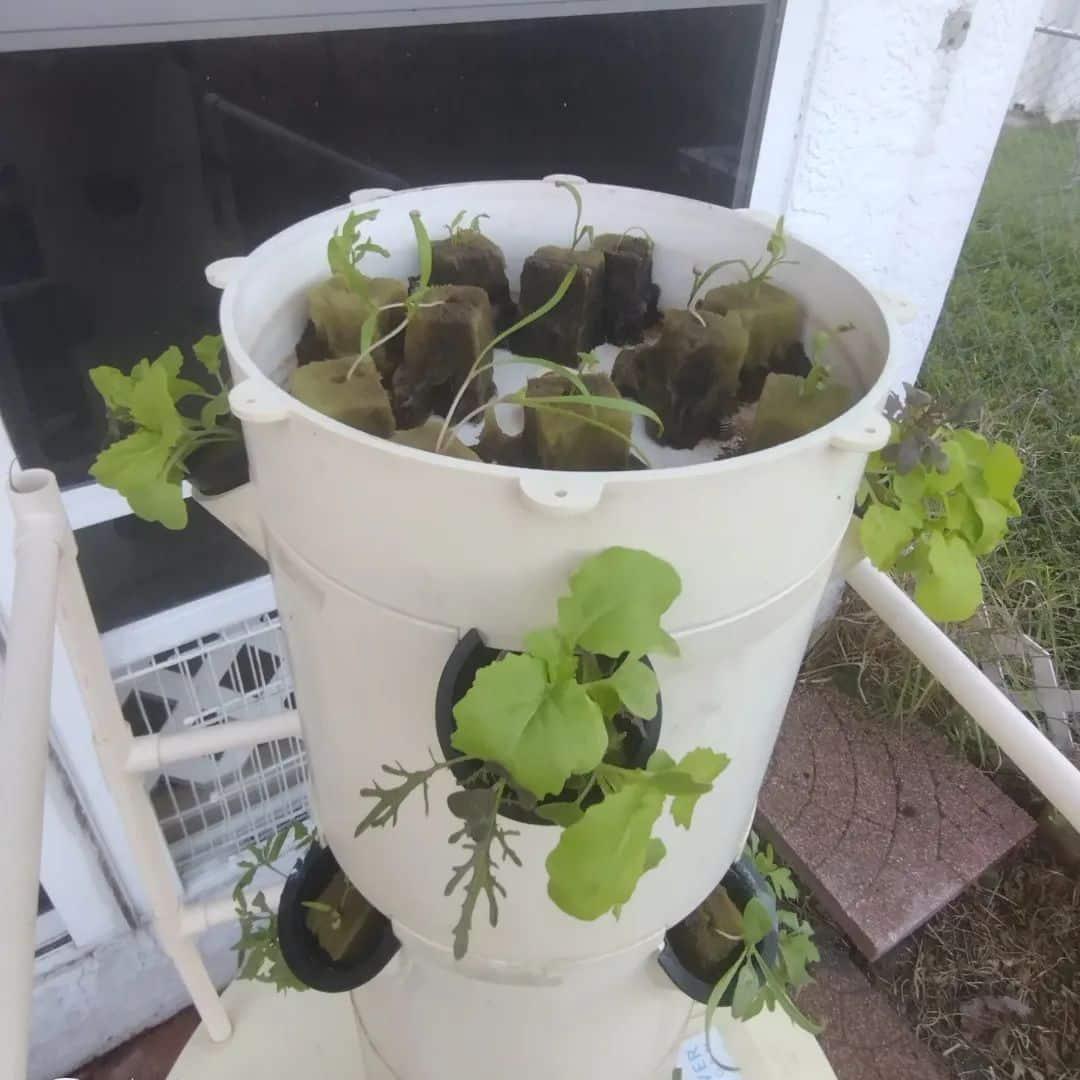
Mimea michanga inakua kwenye mfumo wa [cs] hydroponics [cs] ikionyesha ubunifu katika kilimo. Mbegu zimepandwa kwenye vipandikizi maalum huku majani machanga yakichomoza. Mfumo huu unaashiria njia ya kisasa ya kukuza mimea hata katika nafasi ndogo ikitumia maji na virutubisho kwa ufanisi.